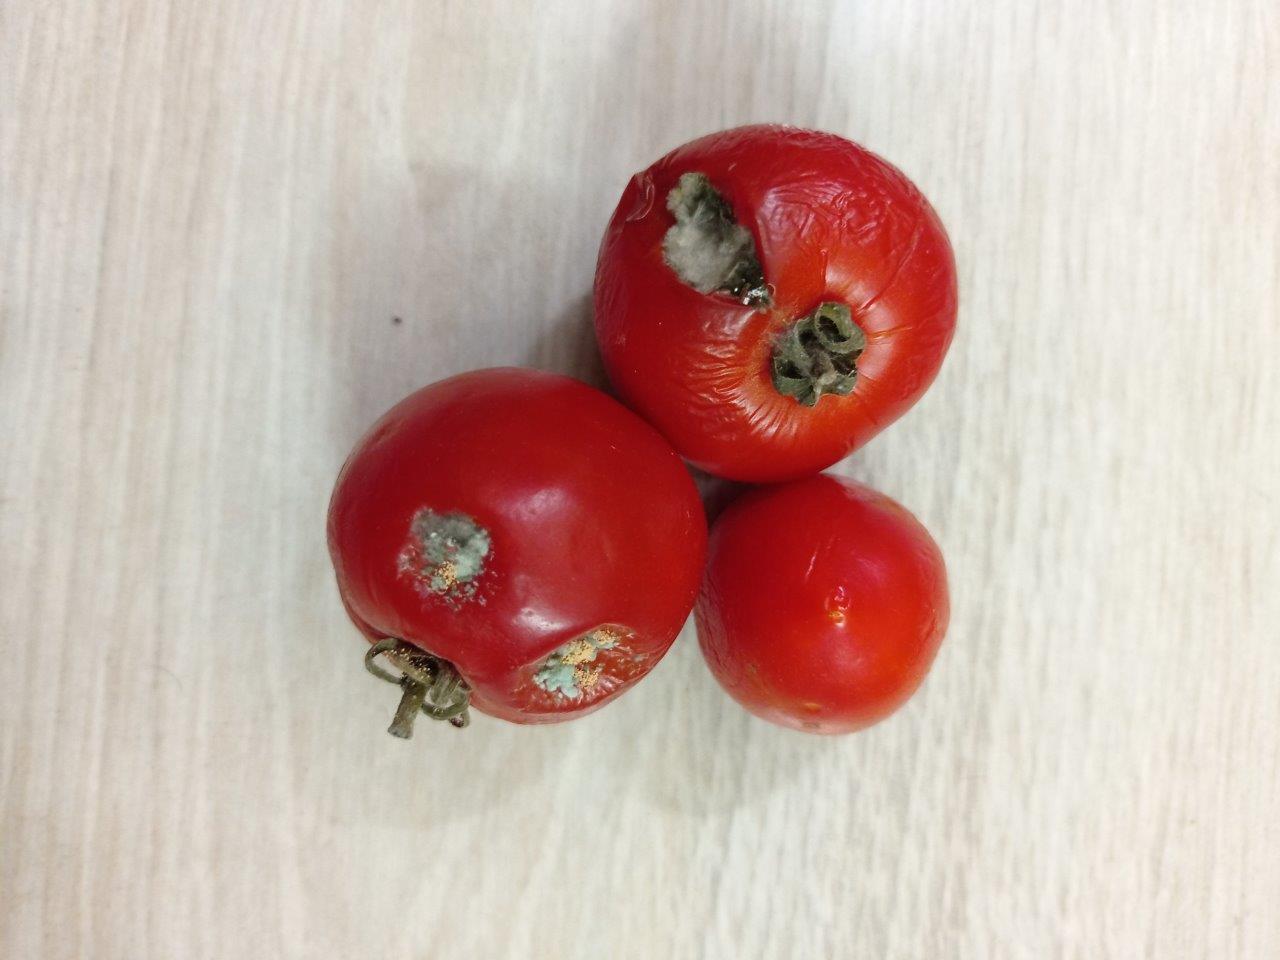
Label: Rotten